Repsol

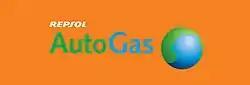
Logo of Repsol AutoGas.

It provides marketing and sales of oil and other products at service stations and directly (Direct Sales).